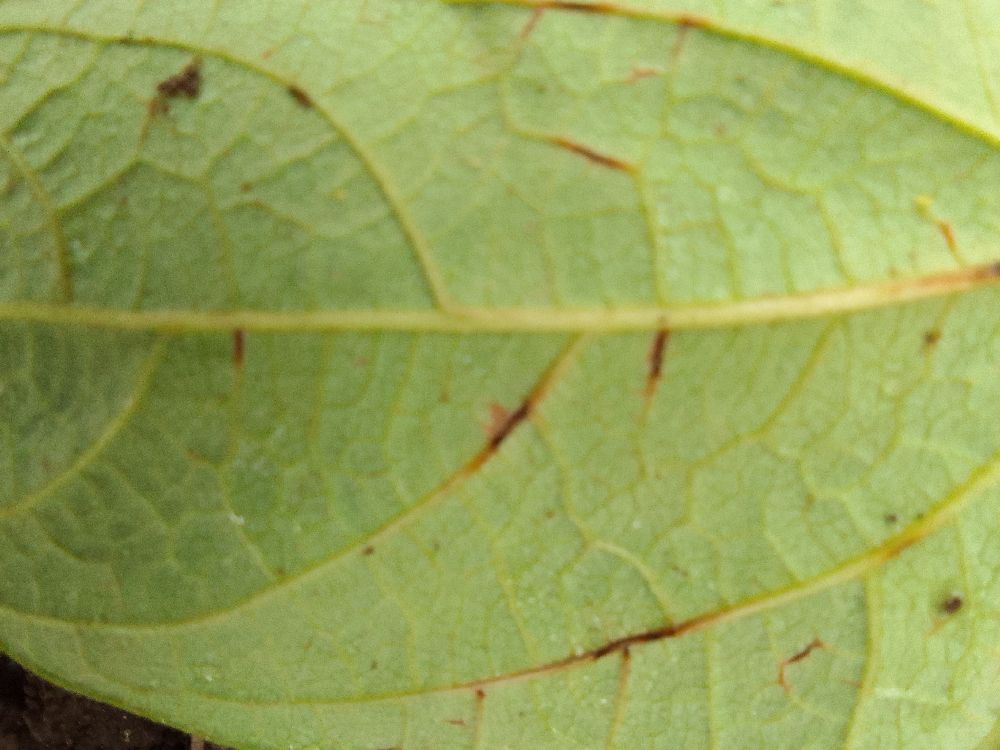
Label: anthracnose